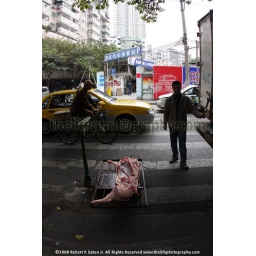
A freshly slaughtered pig being delivered to the farmers market in Guangzhou, Guandong, CHina.